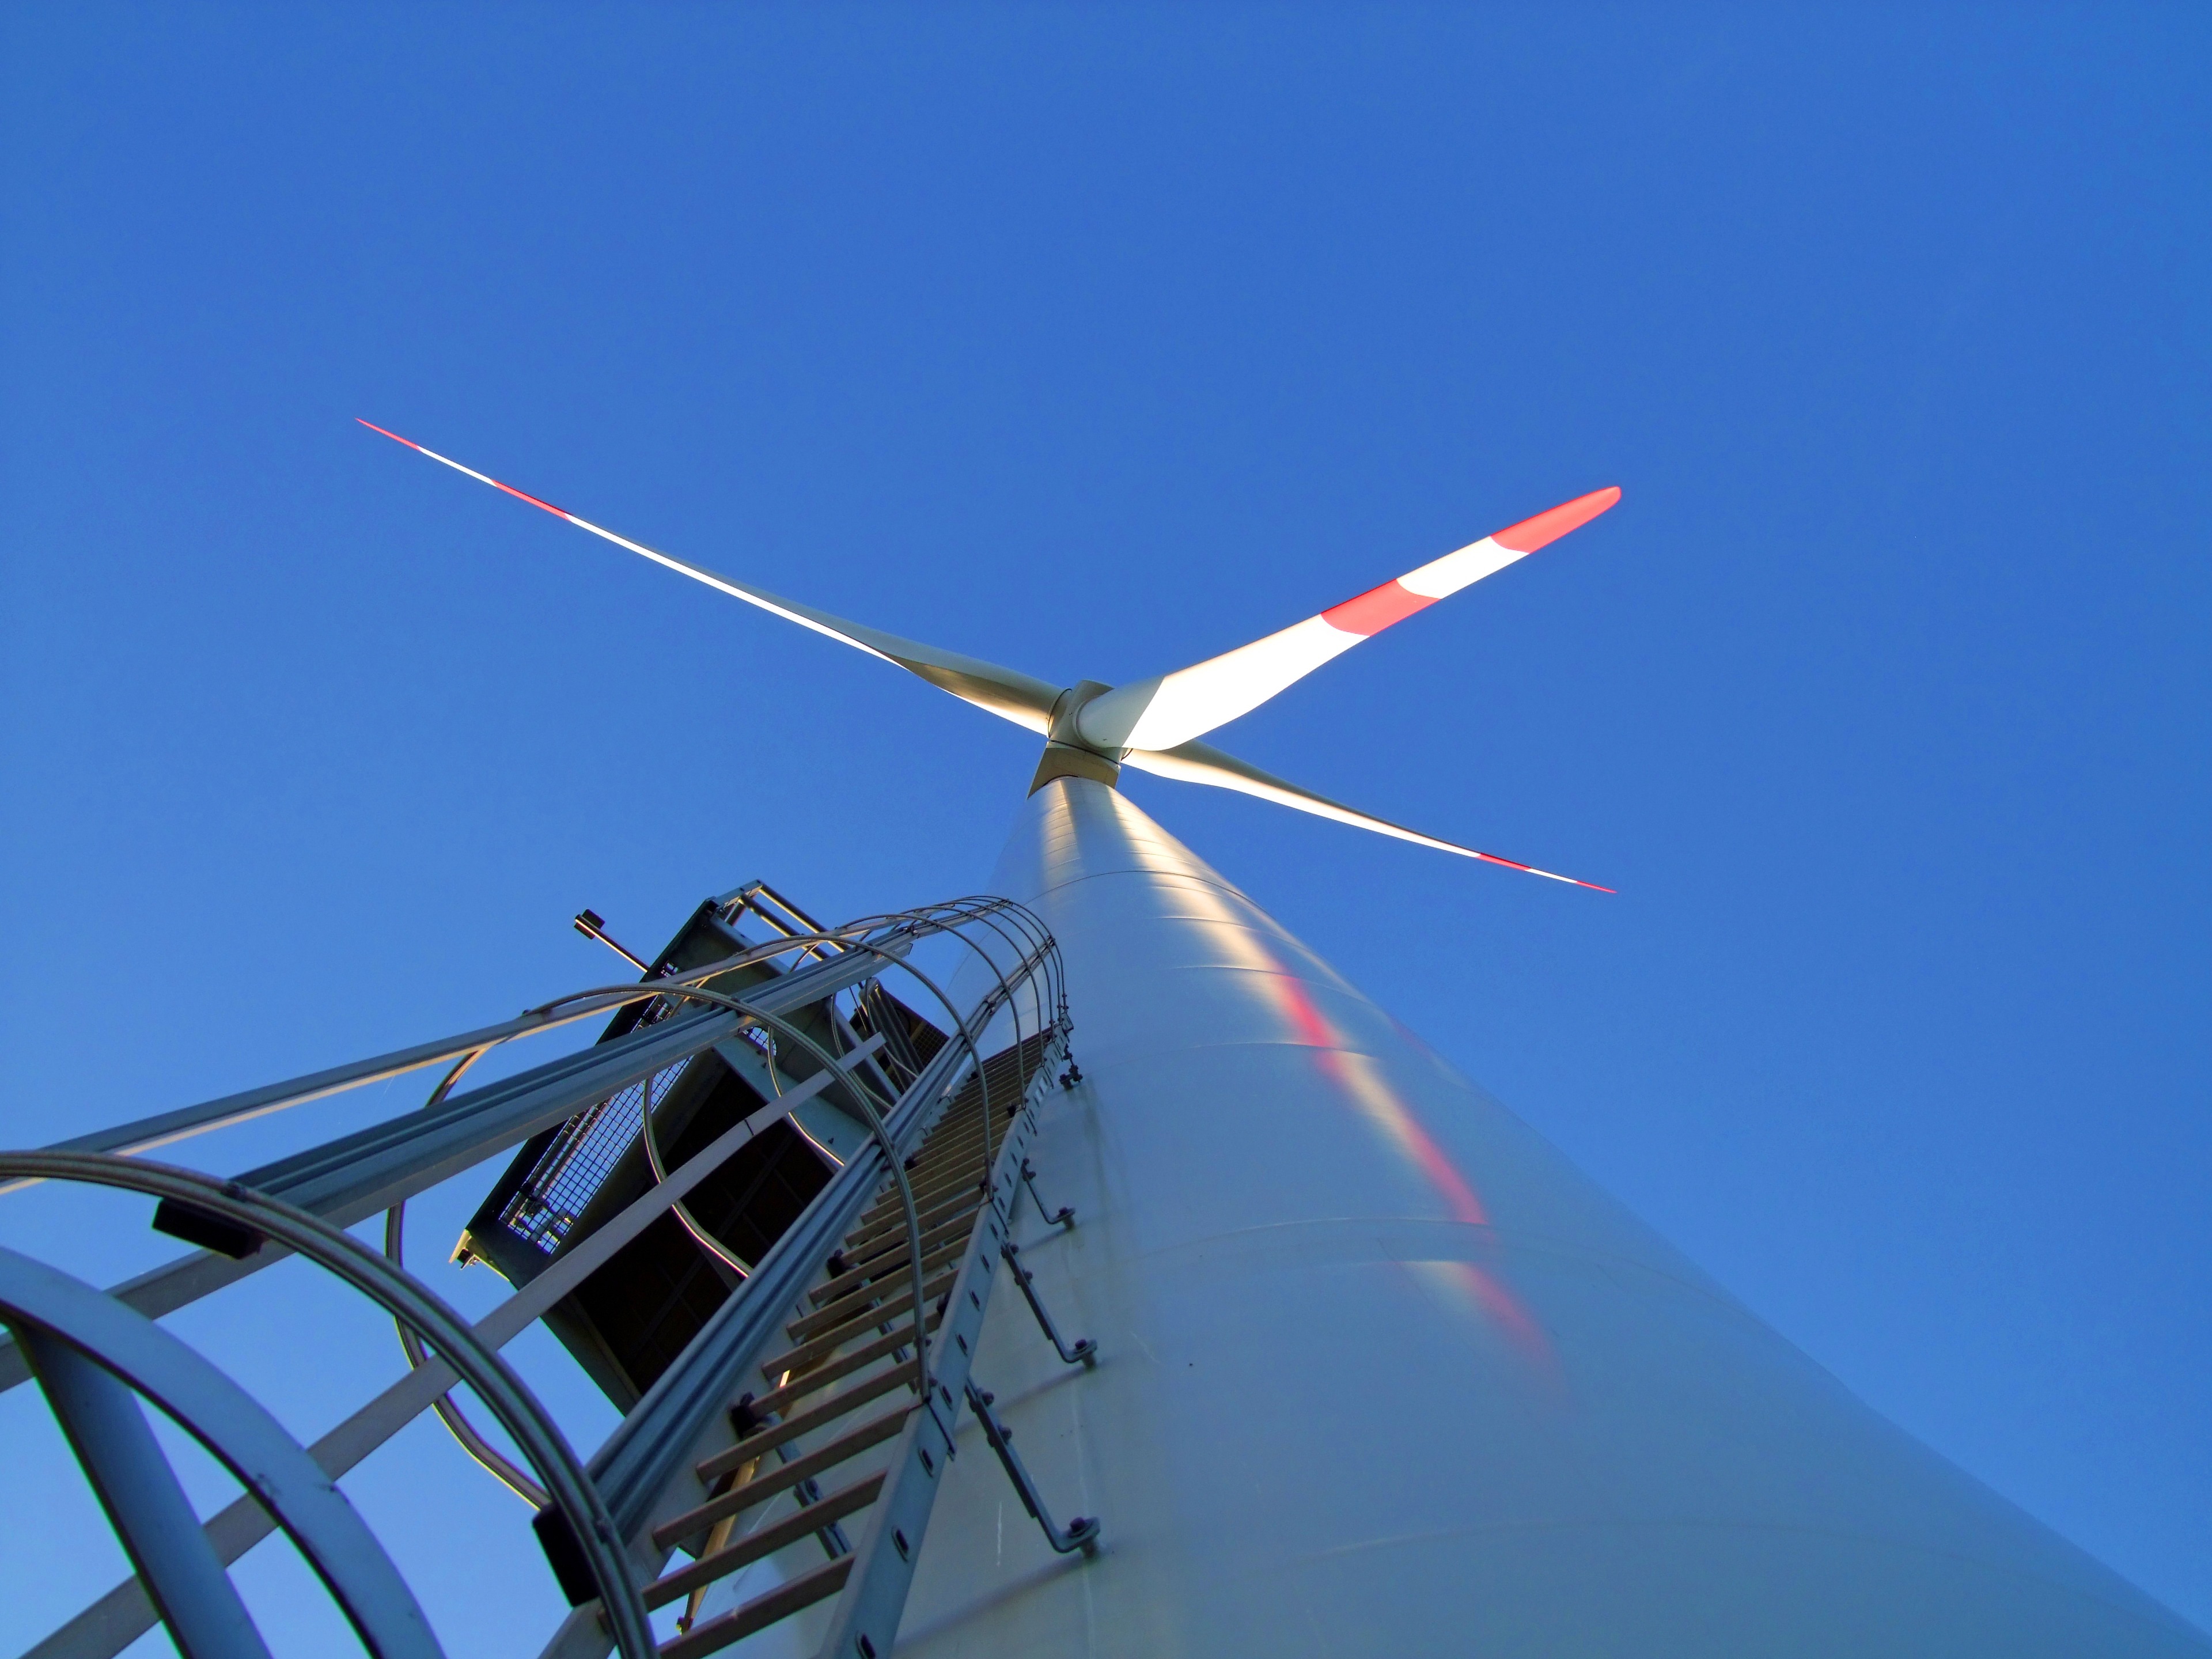
wing, sky, technology, windmill, wind, high, vehicle, mast, machine, wind turbine, wind energy, energy, wind power, current, mill, head, large, power generation, environmental technology, rotor blades, electricity production